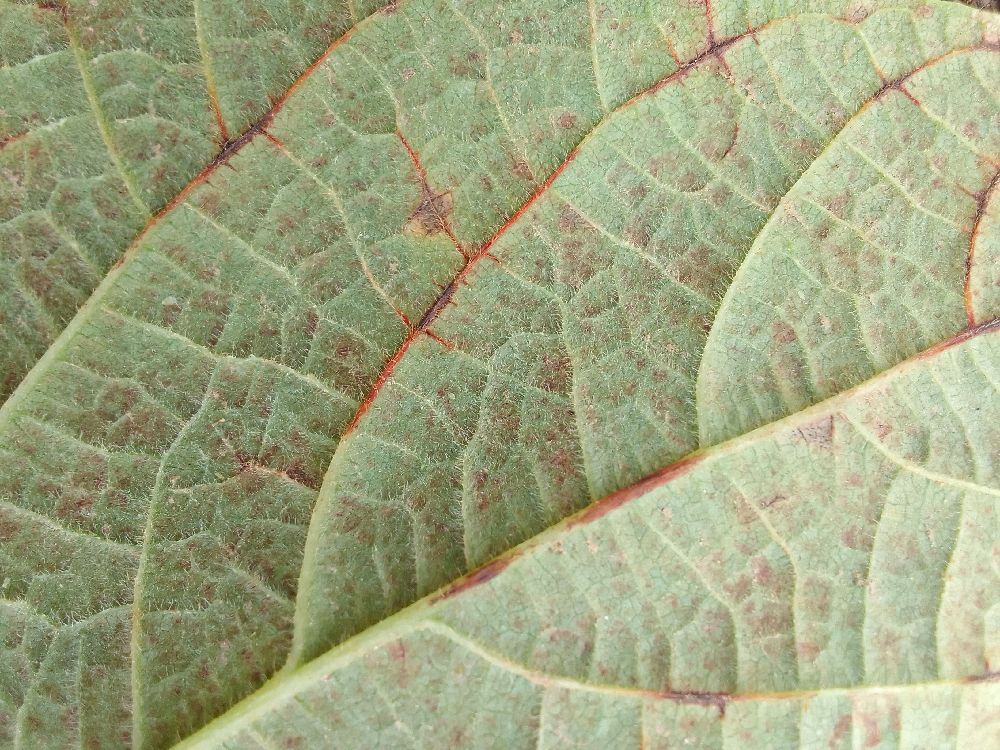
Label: anthracnose